History of Algeria

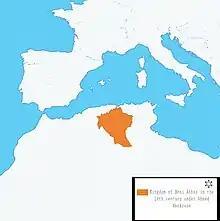
Kingdom of Beni Abbas in the 16th century during the reign of Ahmed Amokrane

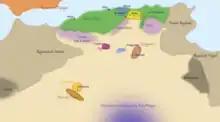
Kingdom of Kuku (blue) just east of Algiers

The final triumph of the 700-year Christian conquest of Spain was marked by the fall of Granada in 1492. Christian Spain imposed its influence on the Maghrib coast by constructing fortified outposts and collecting tribute. But Spain never sought to extend its North African conquests much beyond a few modest enclaves. Privateering was an age-old practice in the Mediterranean, and North African rulers engaged in it increasingly in the late 16th and early 17th centuries because it was so lucrative. Until the 17th century the Barbary pirates used galleys, but a Dutch renegade of the name of Zymen Danseker taught them the advantage of using sailing ships.